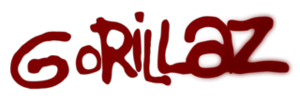
Gorillaz est un groupe musical britannique dit « virtuel », formé en 1998 par Damon Albarn et Jamie Hewlett. Le groupe est composé de 2D, Murdoc Niccals, Russel Hobbs, et Noodle. En réalité, la musique est une collaboration entre de nombreux musiciens, mais implique en permanence Damon Albarn. Leur style représente plusieurs genres musicaux incluant rock, musique alternative, britpop, trip hop, hip-hop, electronica, rock indépendant, dub, reggae, pop et rap. Bien que plusieurs autres faux groupes, qu'ils soient animés ou avec de vrais acteurs, aient déjà connu le succès, ils n'étaient que des parodies d'un genre particulier ou étaient conçus pour un public jeune, voire très jeune. Gorillaz ne se veut ni parodique ni destiné aux enfants et son succès est autant dû aux personnages inventés par Albarn et Hewlett qu'à leur musique.